Grey reef shark

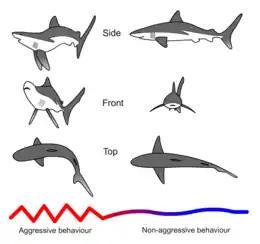
Drawings showing threatening and nonthreatening postures from front and side underlain with a line that is jagged and red on the left and gently curving and blue on the right

The "hunch" threat display of the grey reef shark is the most pronounced and well-known agonistic display (a display directed toward competitors or threats) of any shark. Investigations of this behavior have been focused on the reaction of sharks to approaching divers, some of which have culminated in attacks. The display consists of the shark raising its snout, dropping its pectoral fins, arching its back, and curving its body laterally. While holding this posture, the shark swims with a stiff, exaggerated side-to-side motion, sometimes combined with rolls or figure-8 loops. The intensity of the display increases if the shark is more closely approached or if obstacles are blocking its escape routes, such as landmarks or other sharks. If the diver persists, the shark may either retreat or launch a rapid, open-mouthed attack, slashing with its upper teeth.